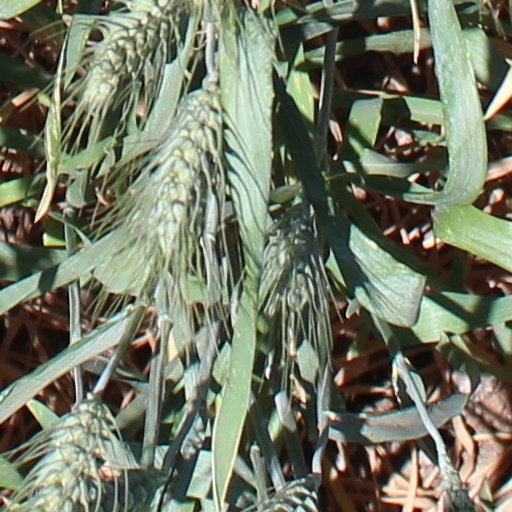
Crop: wheat